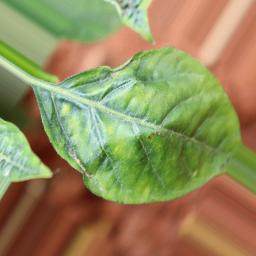
Label: mites_and_trips